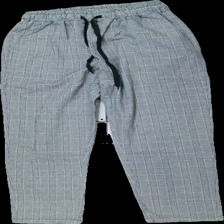
View: front
Type: Trousers
Category: Ladies
Brand: Not in the list
Brand text on label: shein
Colors: White, Grey, Black
Material: ?
Pattern: Checkered print
Cut: Regular
Size: S
Season: All
Damage location: bottom left
Damage 2 location: middle left
Damage 3 location: bottom left
Price range: <50
Recommended usage: Reuse
Description: rutiga byxor